National Coastwatch Institution

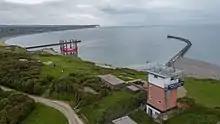
Newhaven NCI lookout and the area it keeps watch on

As of December 2023, the NCI's 2,740-plus uniformed trained volunteer watchkeepers maintain a visual watch along part of the UK coastline with 60 established NCI watch stations. These stations provide a daily visual watch in all weathers, monitoring marine radio channels, sea conditions and weather, using radar and providing a listening watch in poor visibility. All emergencies are reported to the appropriate authorities for action, the majority of NCI work being working mainly with HM Coastguard and other statutory authorities. Most NCI stations are staffed on a daily basis providing a regular daily watch from 8:00am to dusk. In 2022 a total of 274,543-person-hours watch was performed by NCI watchkeepers, recording over 222,458 commercial, military and leisure vessel movements, and reporting a total of 826 incidents to HM Coastguard, fire, police and ambulance services, of which 336 were NCI-initiated lifeboat rescues. All this work was carried out at no cost to the public purse.